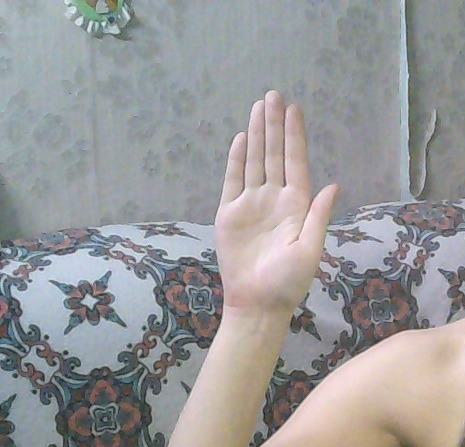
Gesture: stop